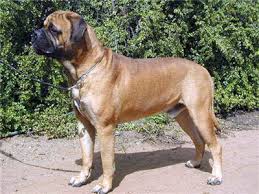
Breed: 231-n000077-bull_mastiff